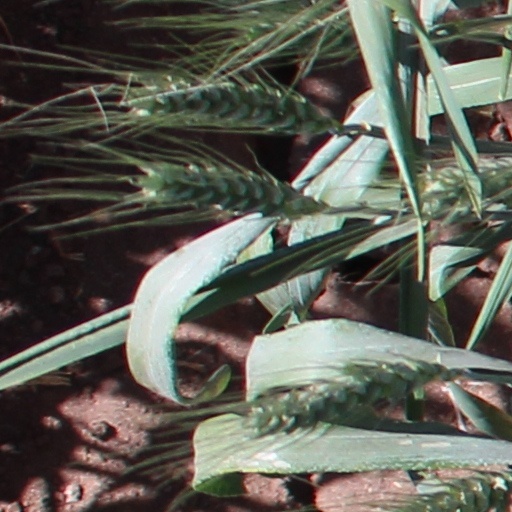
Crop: wheat